WrestleMania IX

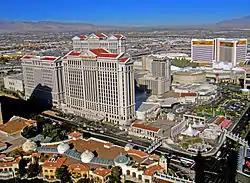
The event was held outside of Caesars Palace in the Las Vegas suburb of Paradise, Nevada.

WrestleMania is considered the World Wrestling Federation's (WWF, now WWE) flagship professional wrestling pay-per-view (PPV) event, having first been held in 1985. It is held annually between mid-March to mid-April. It was the first of the WWF's original four pay-per-views, which includes Royal Rumble, SummerSlam, and Survivor Series, which were eventually dubbed the "Big Four". WrestleMania IX was scheduled to be held on April 4, 1993, at Caesars Palace in the Las Vegas suburb of Paradise, Nevada.